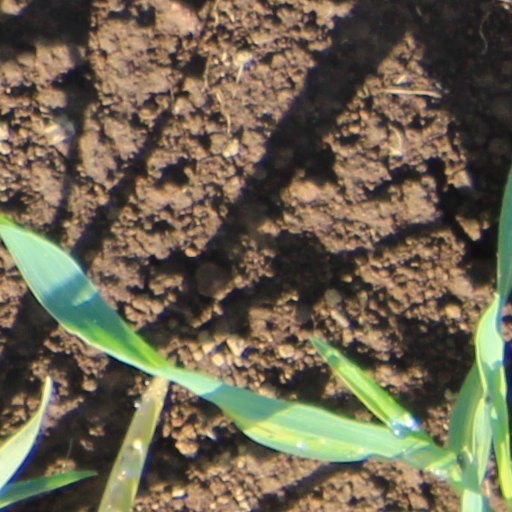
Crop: wheat